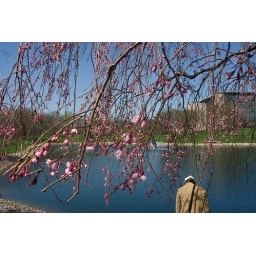
joel under pink tree